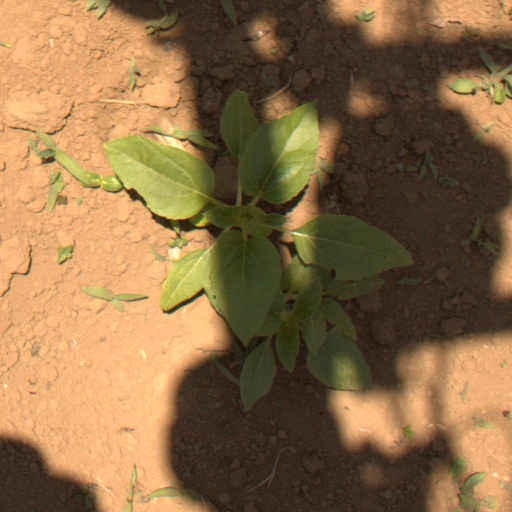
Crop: Jerusalem artichoke